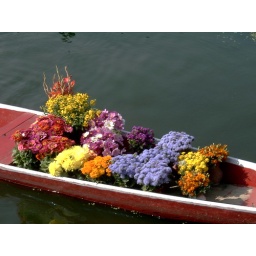
Boat full of flowers in the Dal lake